Chen Zifan

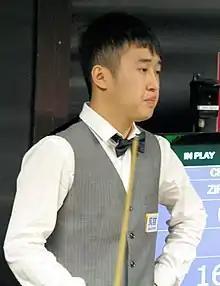
Paul Hunter Classic 2018

Chen Zifan (born 17 September 1995) is a Chinese professional snooker player who, in 2023, received a five-year ban from professional competition after committing match-fixing offences.